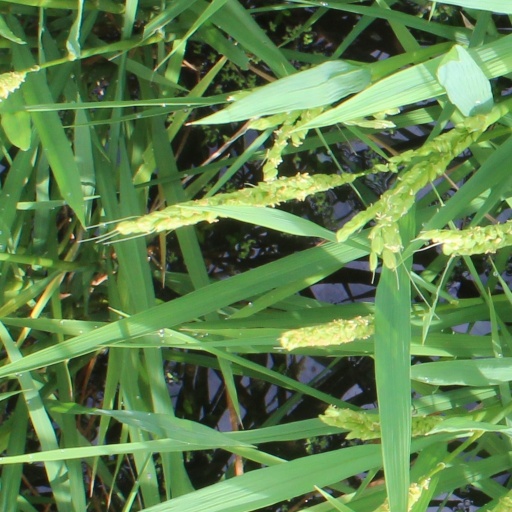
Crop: rice